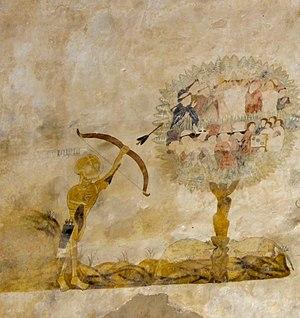
Détail d'une fresque de Danse macabre dans la salle où l'on veillait les moines récemment décédés.
La Danse macabre est un motif artistique populaire à la fois présent dans le folklore européen et élaboré à la fin du Moyen Âge. Elle est un élément, le plus achevé, de l'art macabre du Moyen Âge, du XIVᵉ au XVIᵉ siècle.